Answer in natural language. Considering the relative positions, is Window (marked A) to the left or right of blue rhombus armchair with wooden legs (marked C)? Choose between the following options: right or left
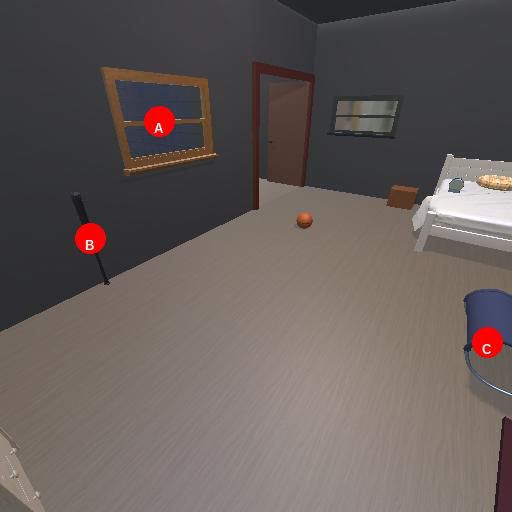
<answer>left</answer>